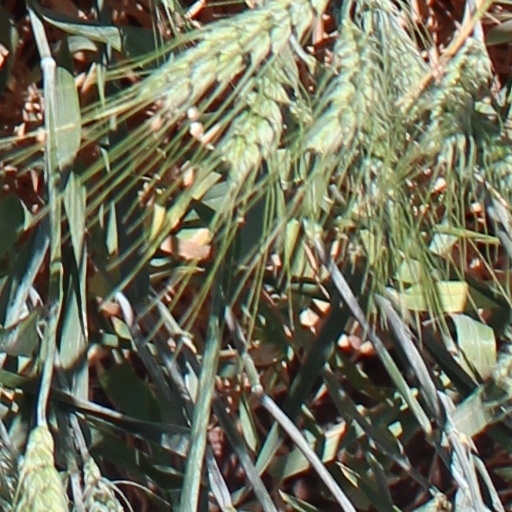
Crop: wheat